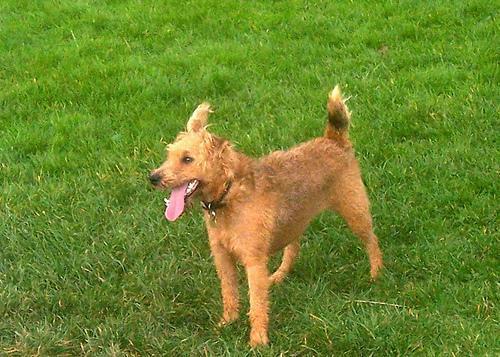
Lakeland_terrier